Dragon Gate (Sweden)

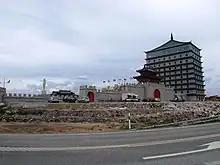
Dragon Gate.

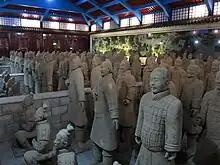
Terracotta Army, Dragon Gate museum

Dragon Gate is an unfinished business and culture center in Älvkarleby Municipality near European route E4. The idea was to create a place where Chinese and Swedish culture can meet.